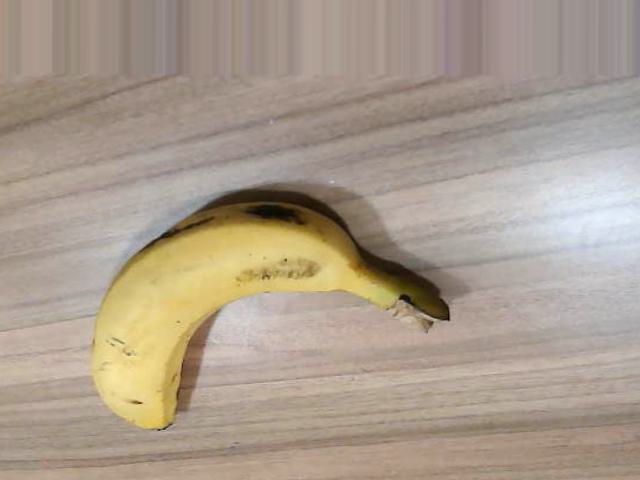
Label: Ripe_Banana